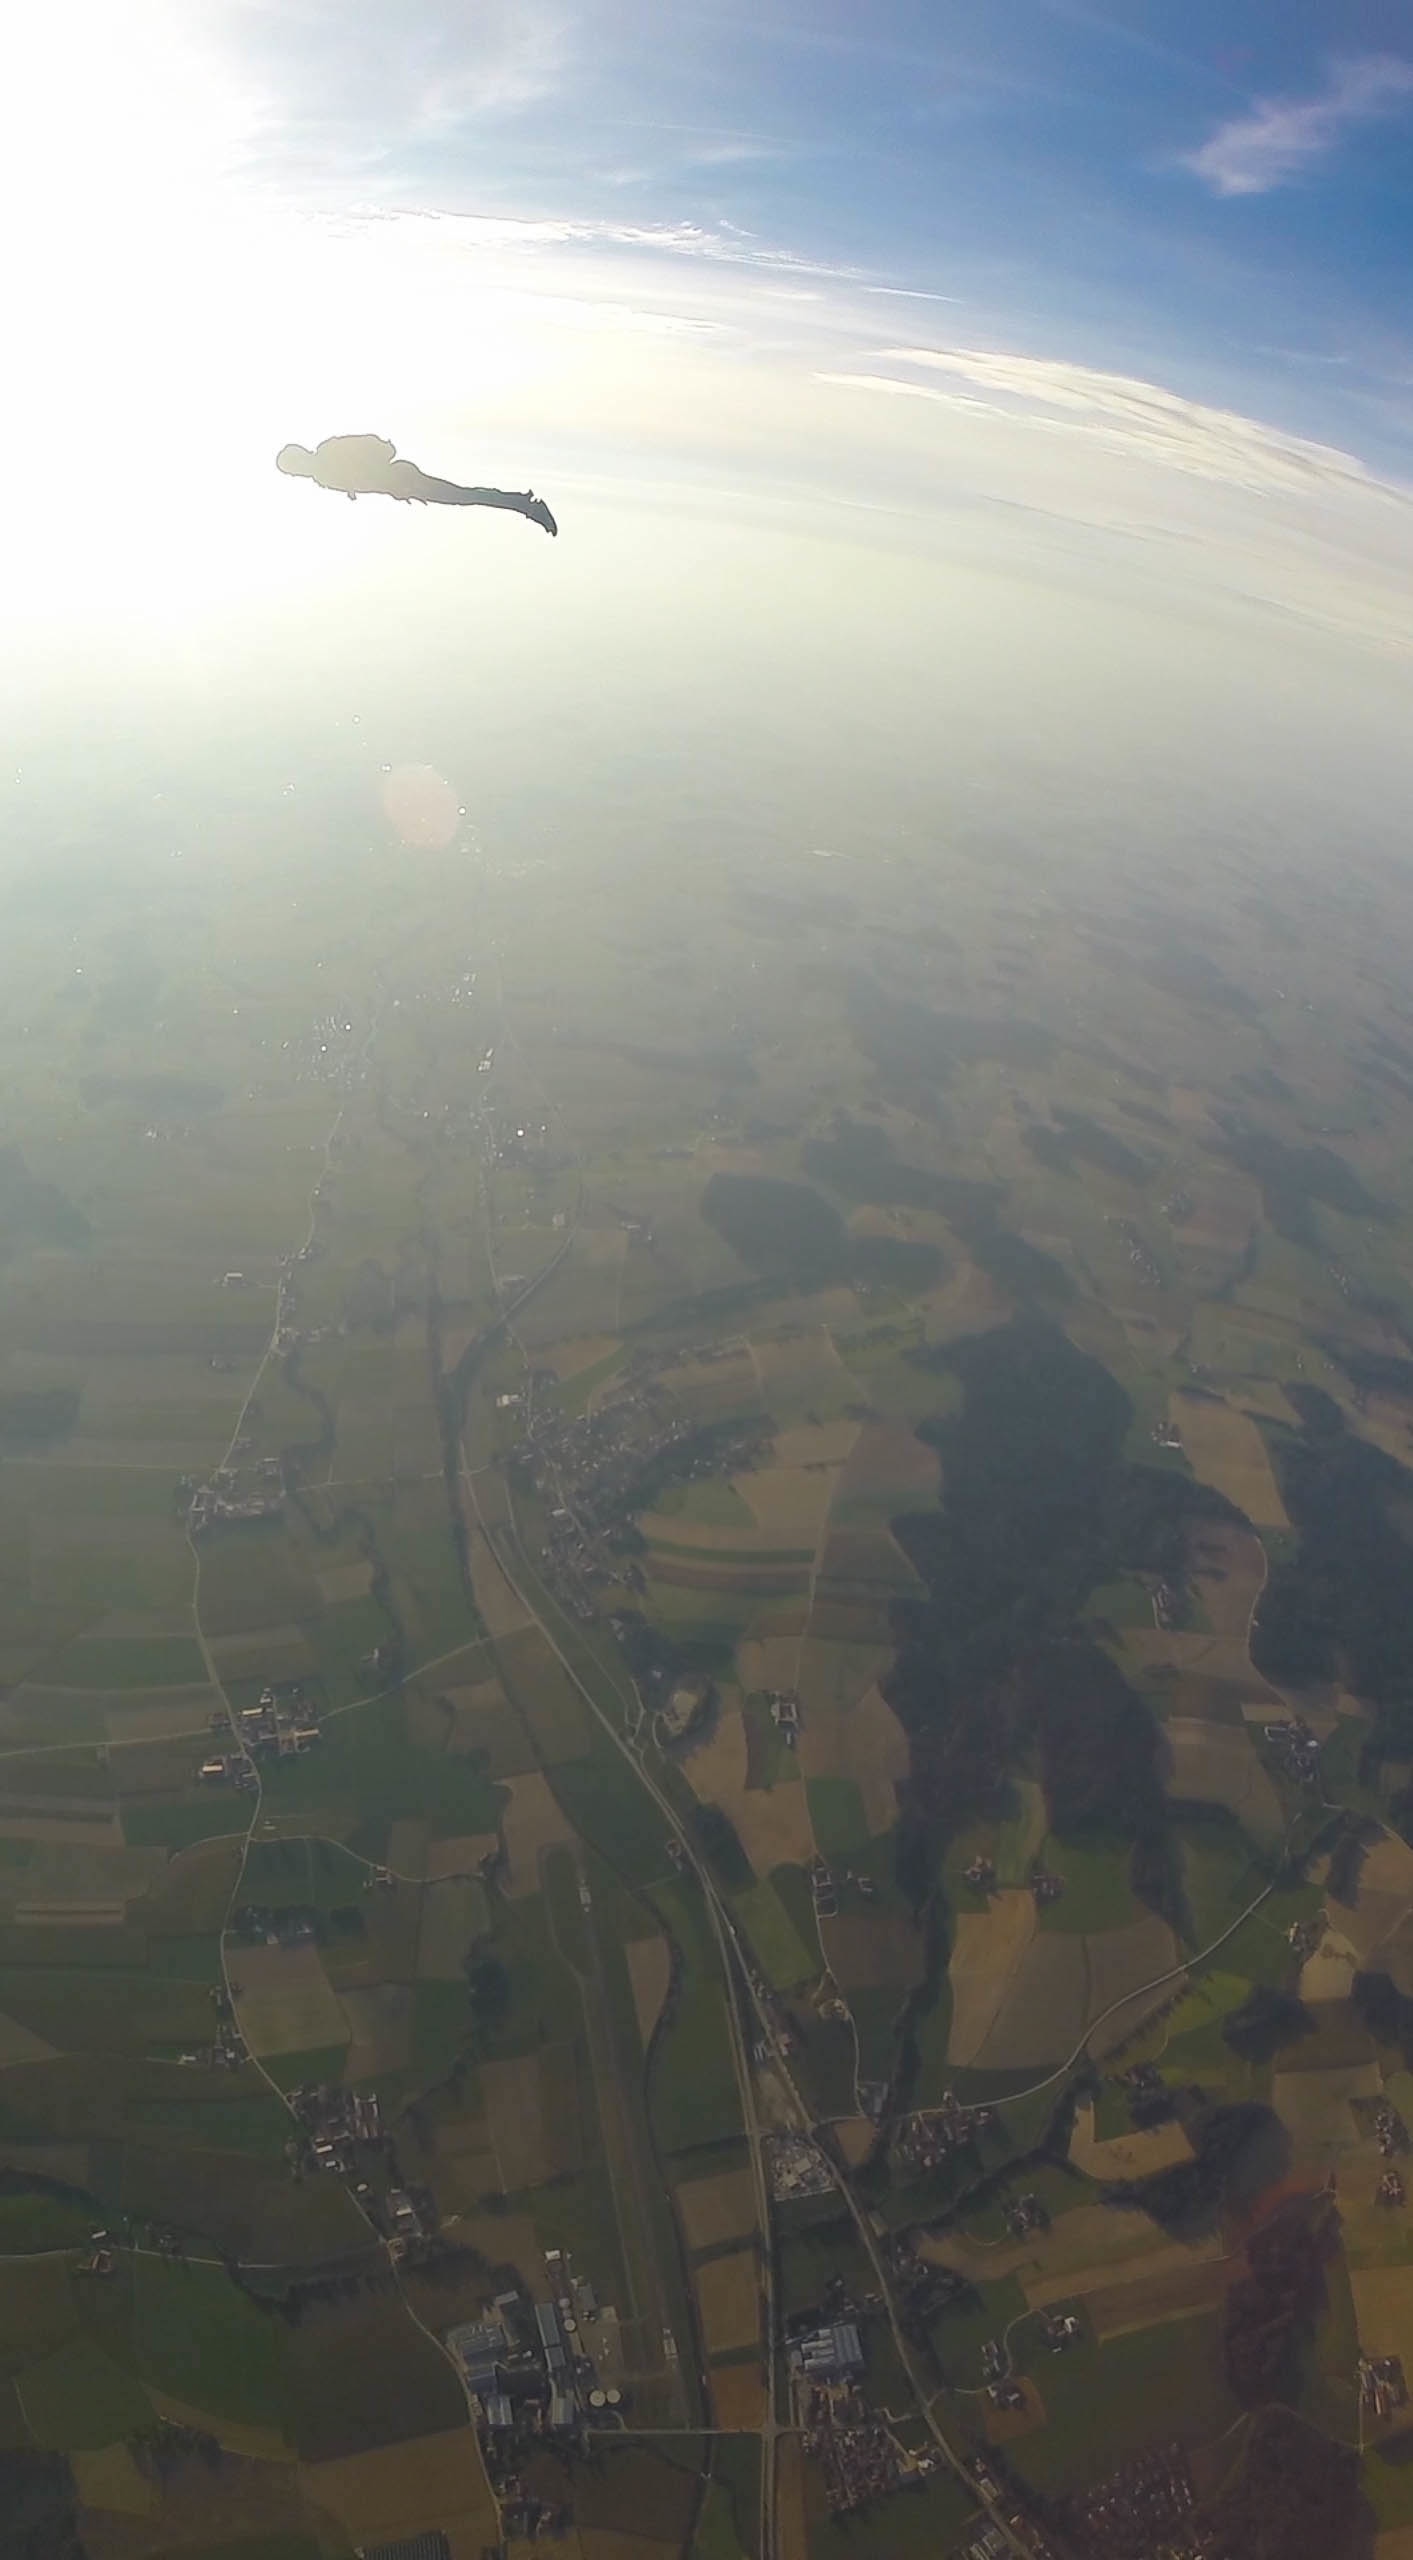
horizon, wing, cloud, sky, atmosphere, reflection, flight, plain, aerial photography, atmospheric phenomenon, atmosphere of earth